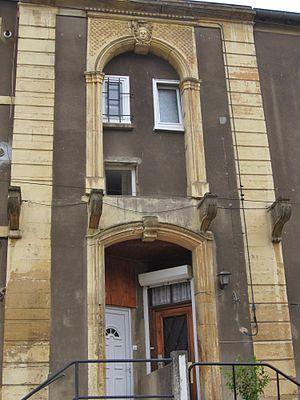
Moutiers est une commune française située dans le département de Meurthe-et-Moselle en région Grand Est.